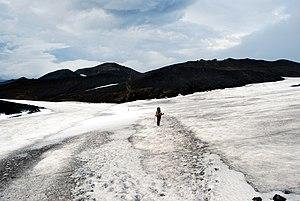
Le Fimmvörðuháls, terme islandais signifiant en français « col des cinq cairns », est un col d'Islande.